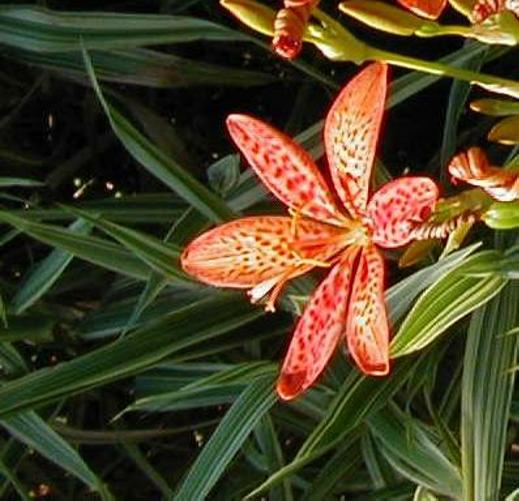
Flower: blackberry lily